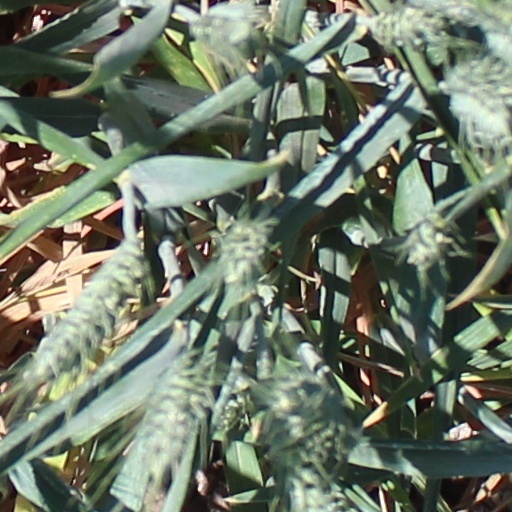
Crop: wheat